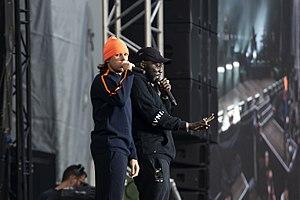
Concert d'Orelsan au festival Papillons de nuit 2019 à Saint-Laurent de Cuves, Manche, Normandie.
Ablaye, de son vrai nom Abdoulaye Doucouré est backeur producteur et acolyte du rappeur Orelsan. Il est aussi le co-fondateur, avec Skread, de 7th Magnitude, label de rap, connu pour avoir les rappeurs Orelsan, Gringe, leur groupe commun Les Casseurs Flowteurs, mais aussi Nessbeal. Il a pour habitude de monter sur scène avec Orelsan et de lui faire les "backs" c'est-à-dire de l'assister lorsqu'il chante en répétant les fins de phrase, par exemple.